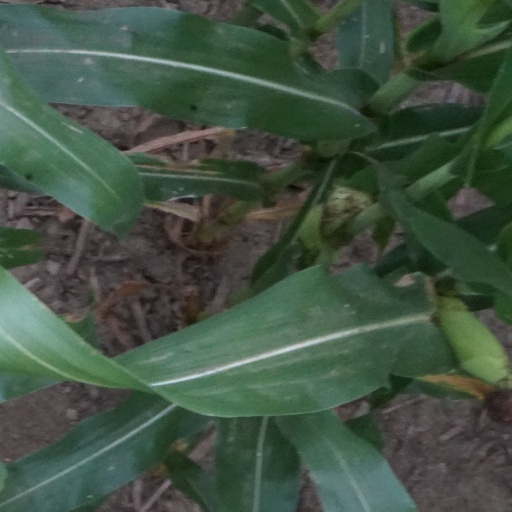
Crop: maize; corn